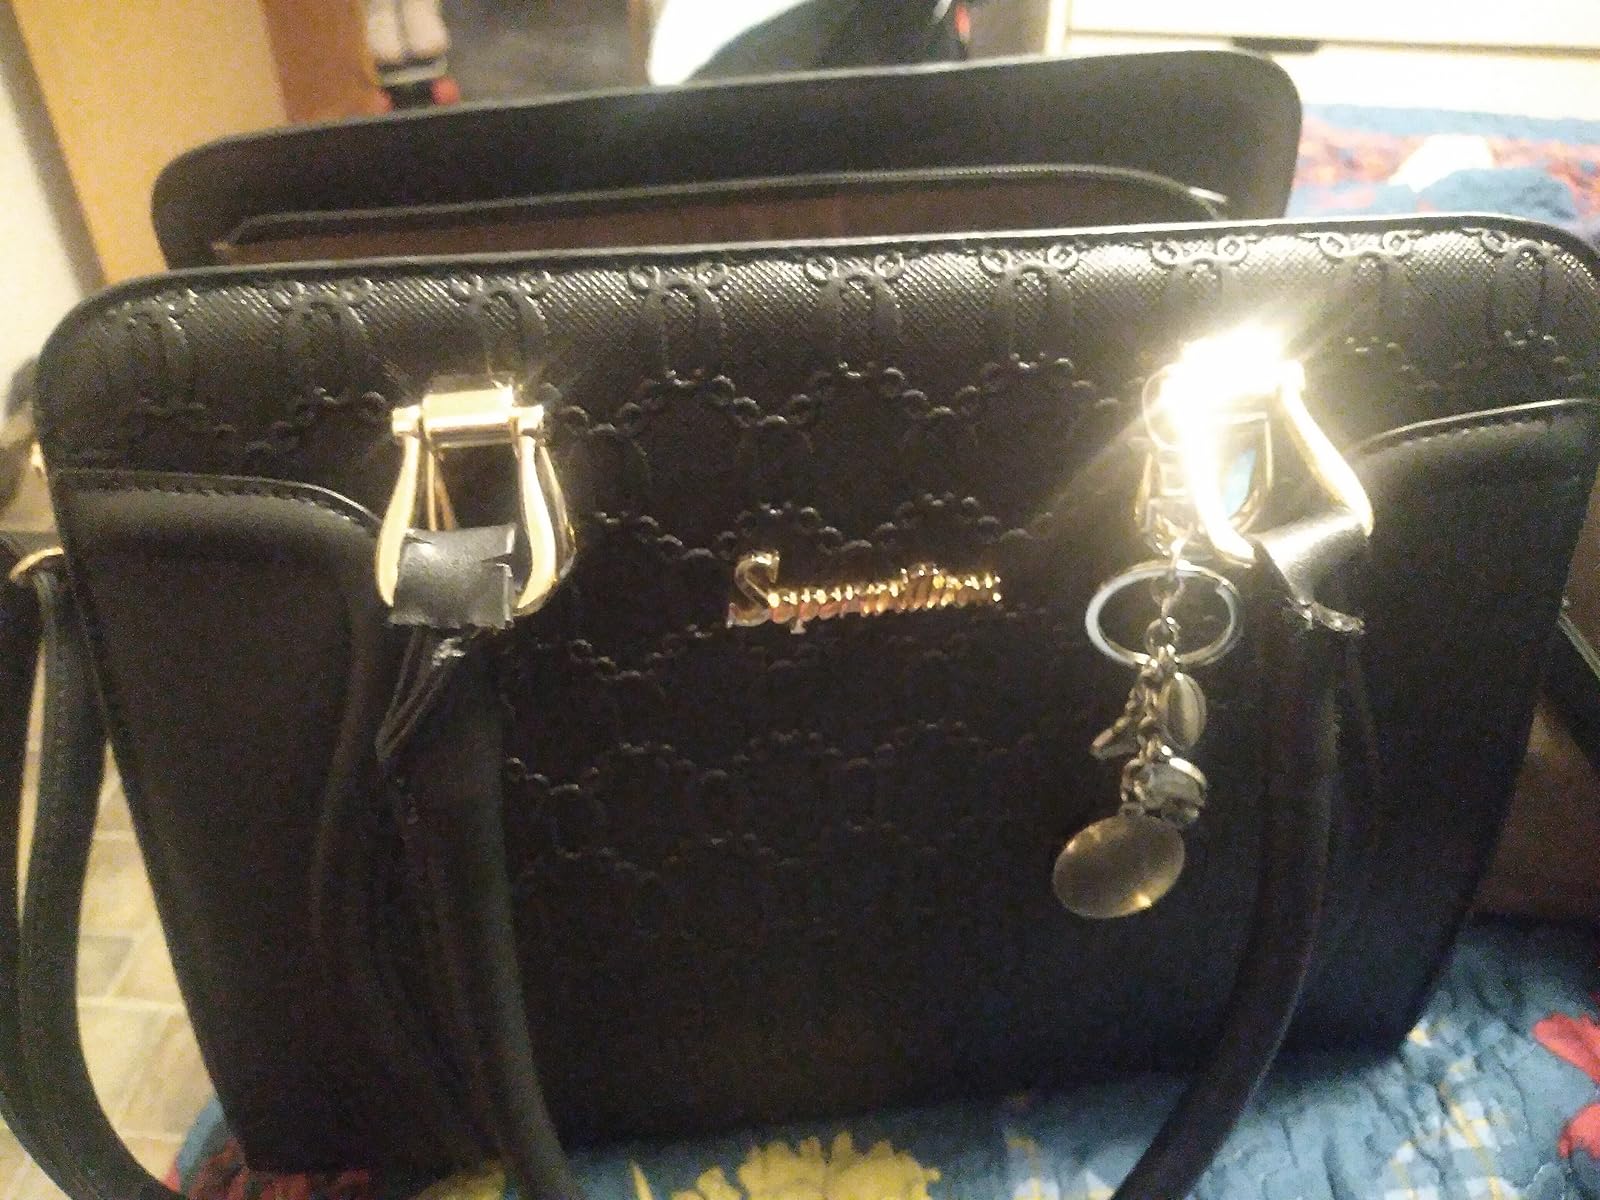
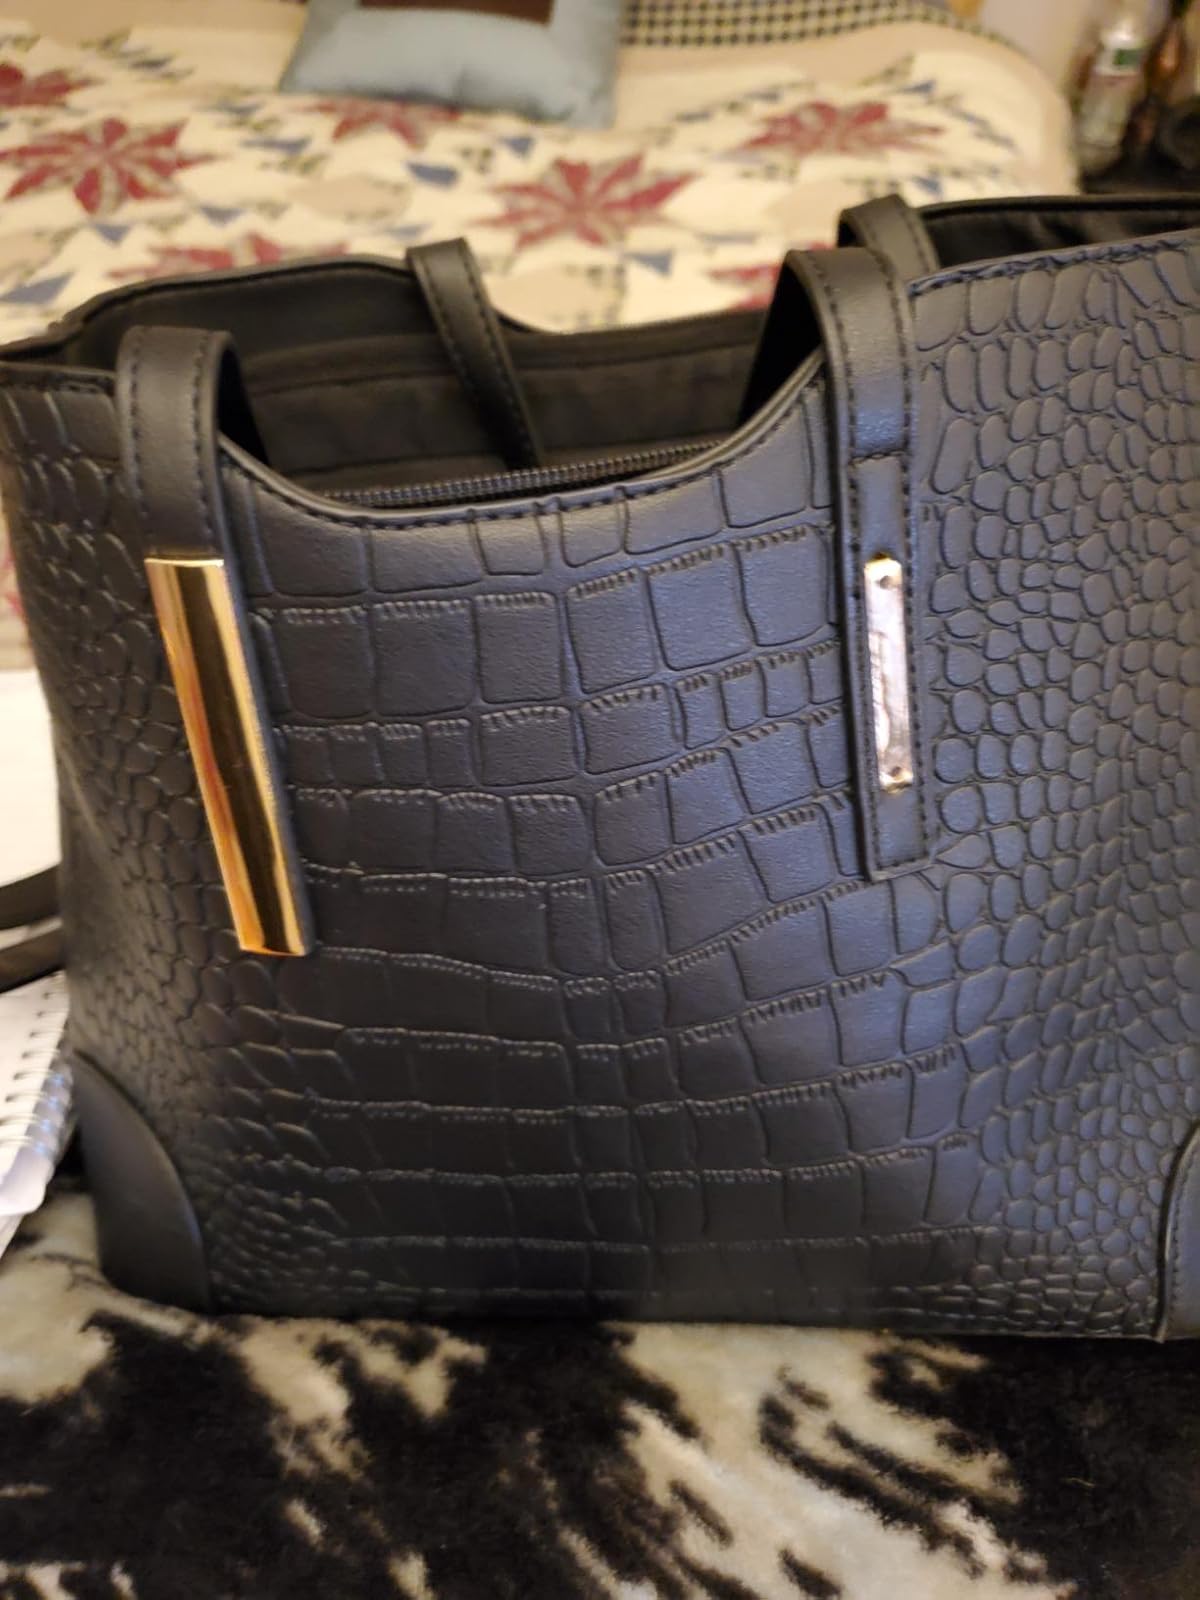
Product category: accessories_handbag
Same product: no